Supercomputer operating system

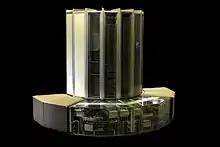
The first Cray-1 (sample shown with internals) was delivered to the customer with no operating system.

The CDC 6600, generally considered the first supercomputer in the world, ran the Chippewa Operating System, which was then deployed on various other CDC 6000 series computers. The Chippewa was a rather simple job control oriented system derived from the earlier CDC 3000, but it influenced the later KRONOS and SCOPE systems.